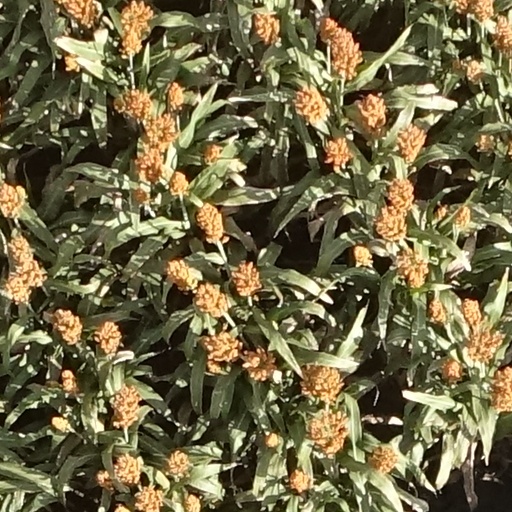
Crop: sorghum